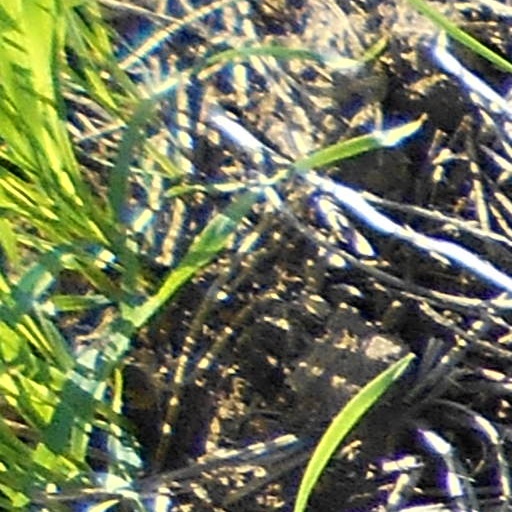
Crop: wheat